Saint-Sérotin

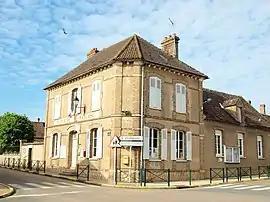
The town hall in Saint-Sérotin

Saint-Sérotin is a commune in the Yonne department in Bourgogne-Franche-Comté in north-central France.